No. 307 Polish Night Fighter Squadron

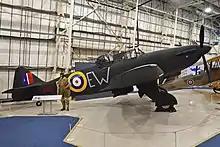
Defiant "N1671" from No. 307 (Polish) Squadron at the RAF Museum London

The nickname "Lwowskie Puchacze" (NOM) – "Lwów Eagle Owls" was chosen for the night fighter squadron, as the eagle owl is a nighttime avian predator that is present in Poland. The squadron inherited the traditions of the Polish pre-war 6th Aviation Regiment, that was stationed in Lwów (now Lviv), with a history dating back to the battle of Lwów and Galicia against Ukrainian forces in the Polish-Ukrainian War of 1918–1919.